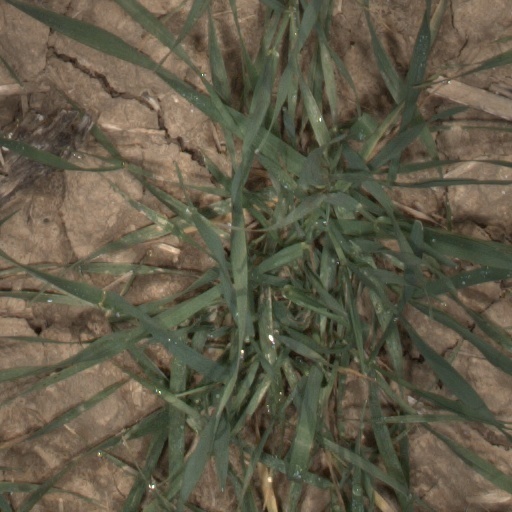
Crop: wheat